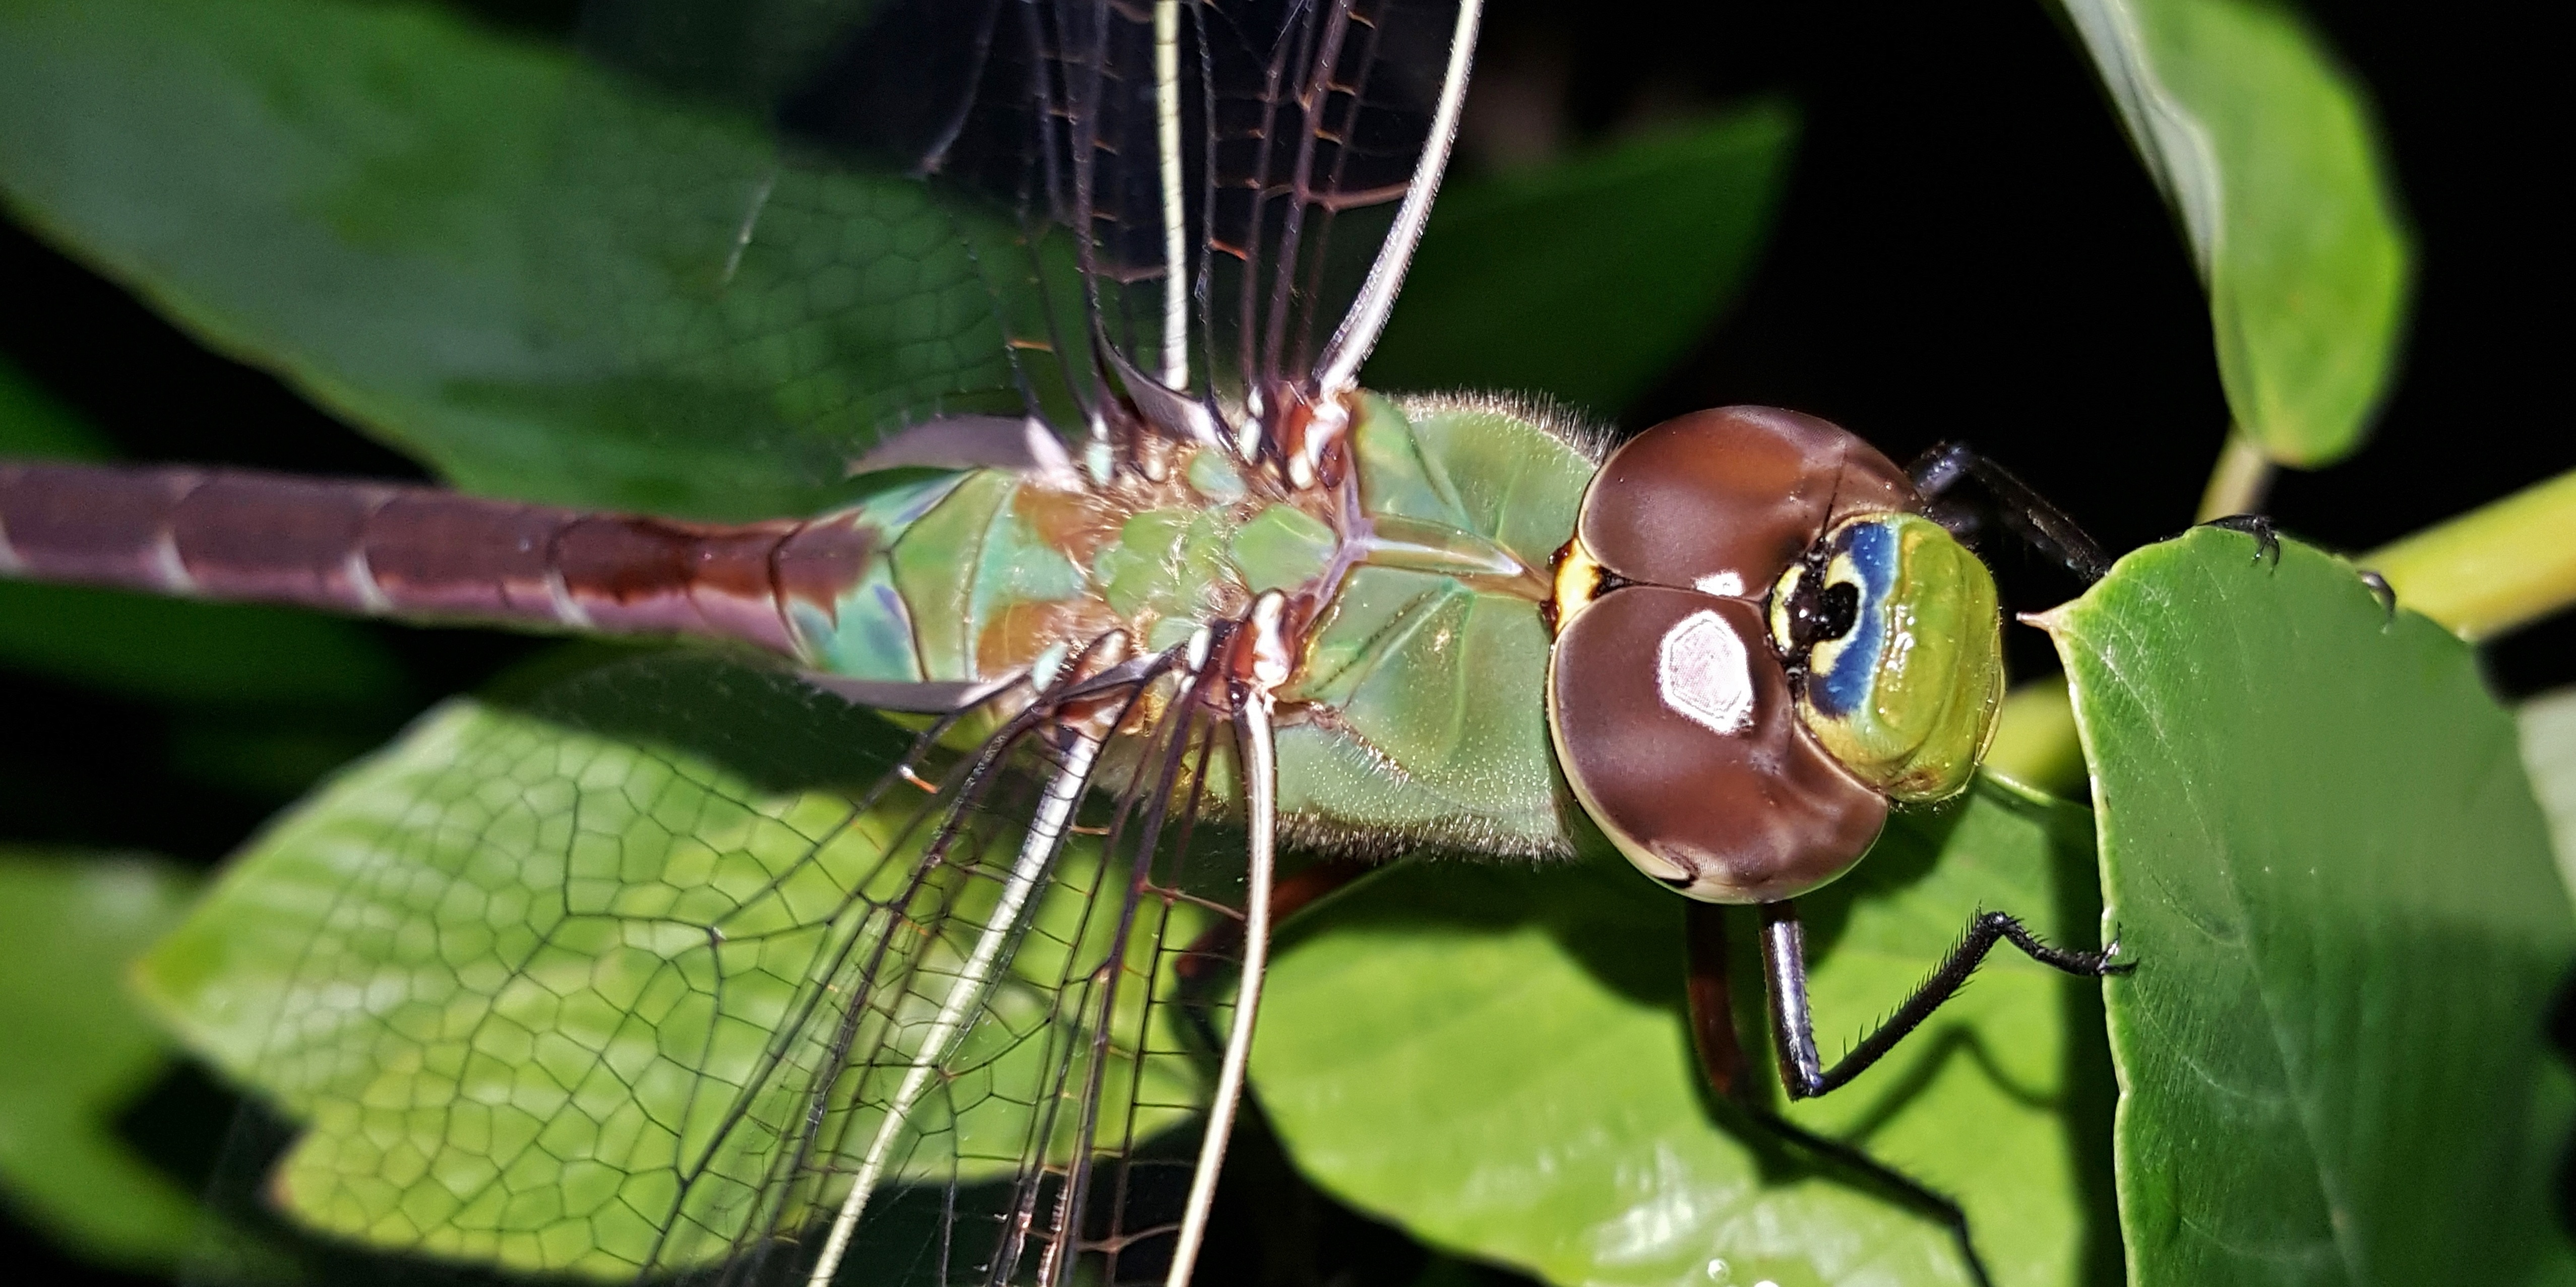
nature, photography, flower, animal, wildlife, green, insect, biology, bug, fauna, invertebrate, close up, entomology, wings, dragonfly, anisoptera, creature, damselfly, odonata, macro photography, arthropod, winged insect, flying insect, plant stem, dragonflies and damseflies